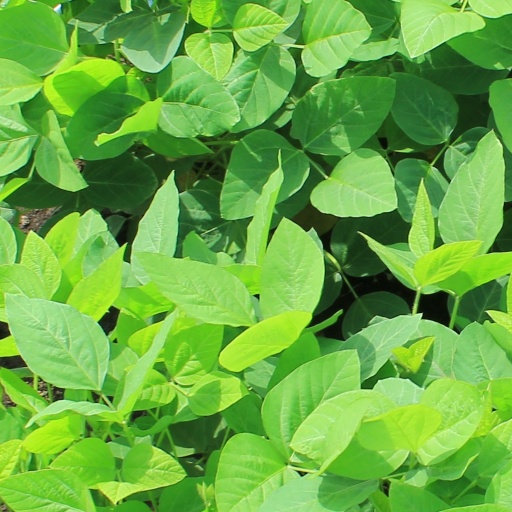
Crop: soybean